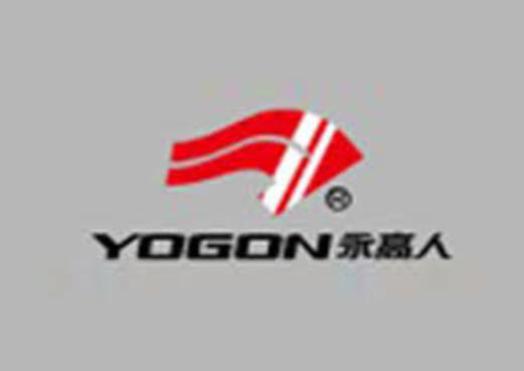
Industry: Sports